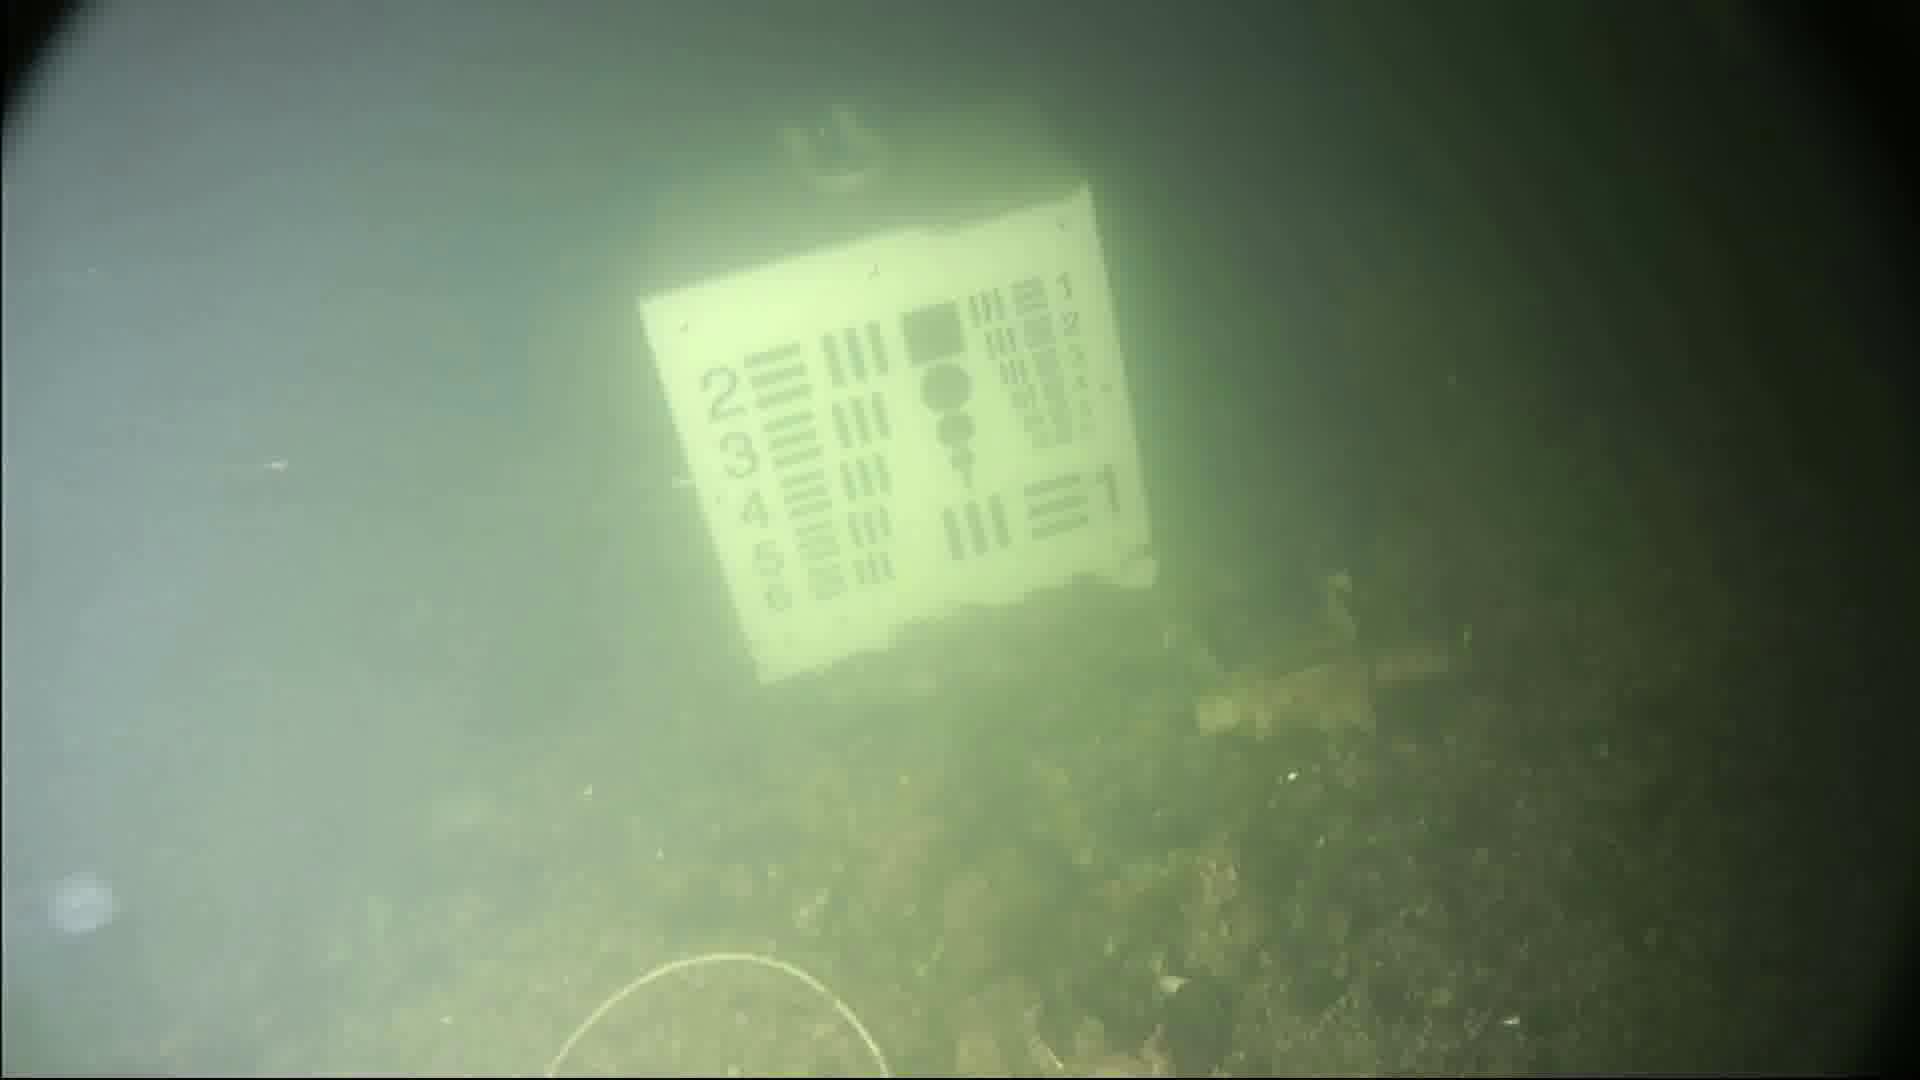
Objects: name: jellyfish